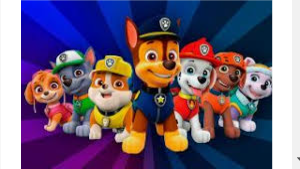
Portrait style: Cartoon Portrait